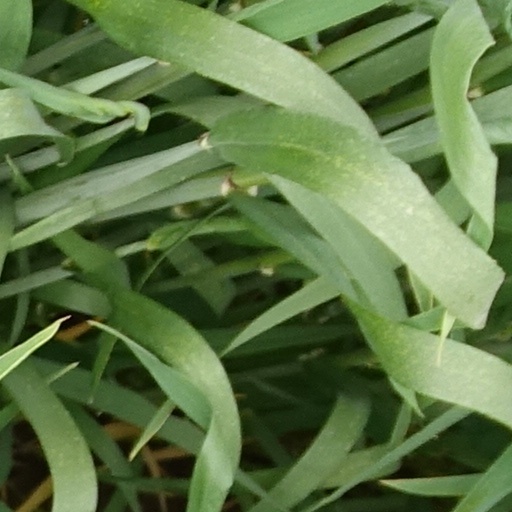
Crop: wheat